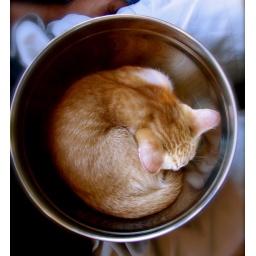
cat in a mixing bowl